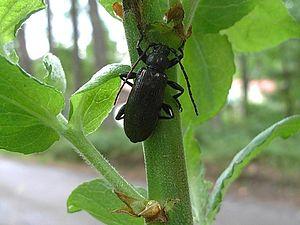
Saphanus est un genre de coléoptères de la famille des Cerambycidae.